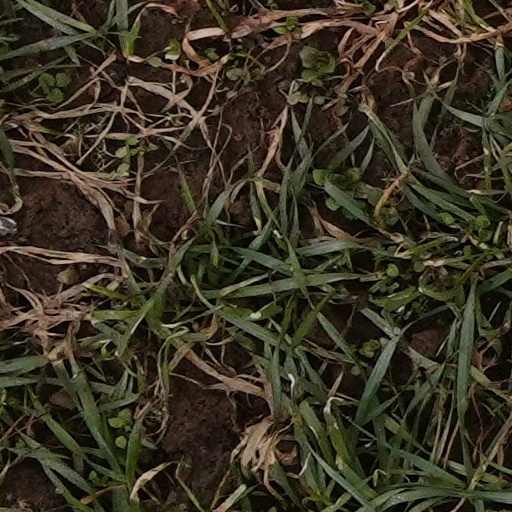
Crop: wheat